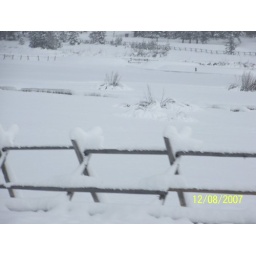
Someone in the car said the little cross logs, looked like womens boobs, at the tops